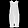
Label: Trouser